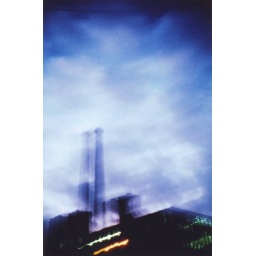
Just spent over a week house sitting for my aunt with no internet access